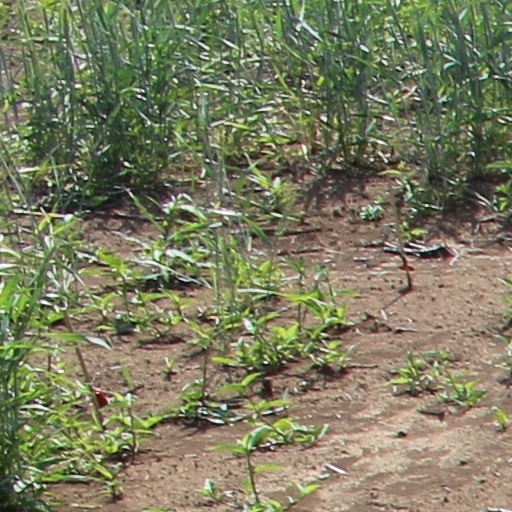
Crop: wheat